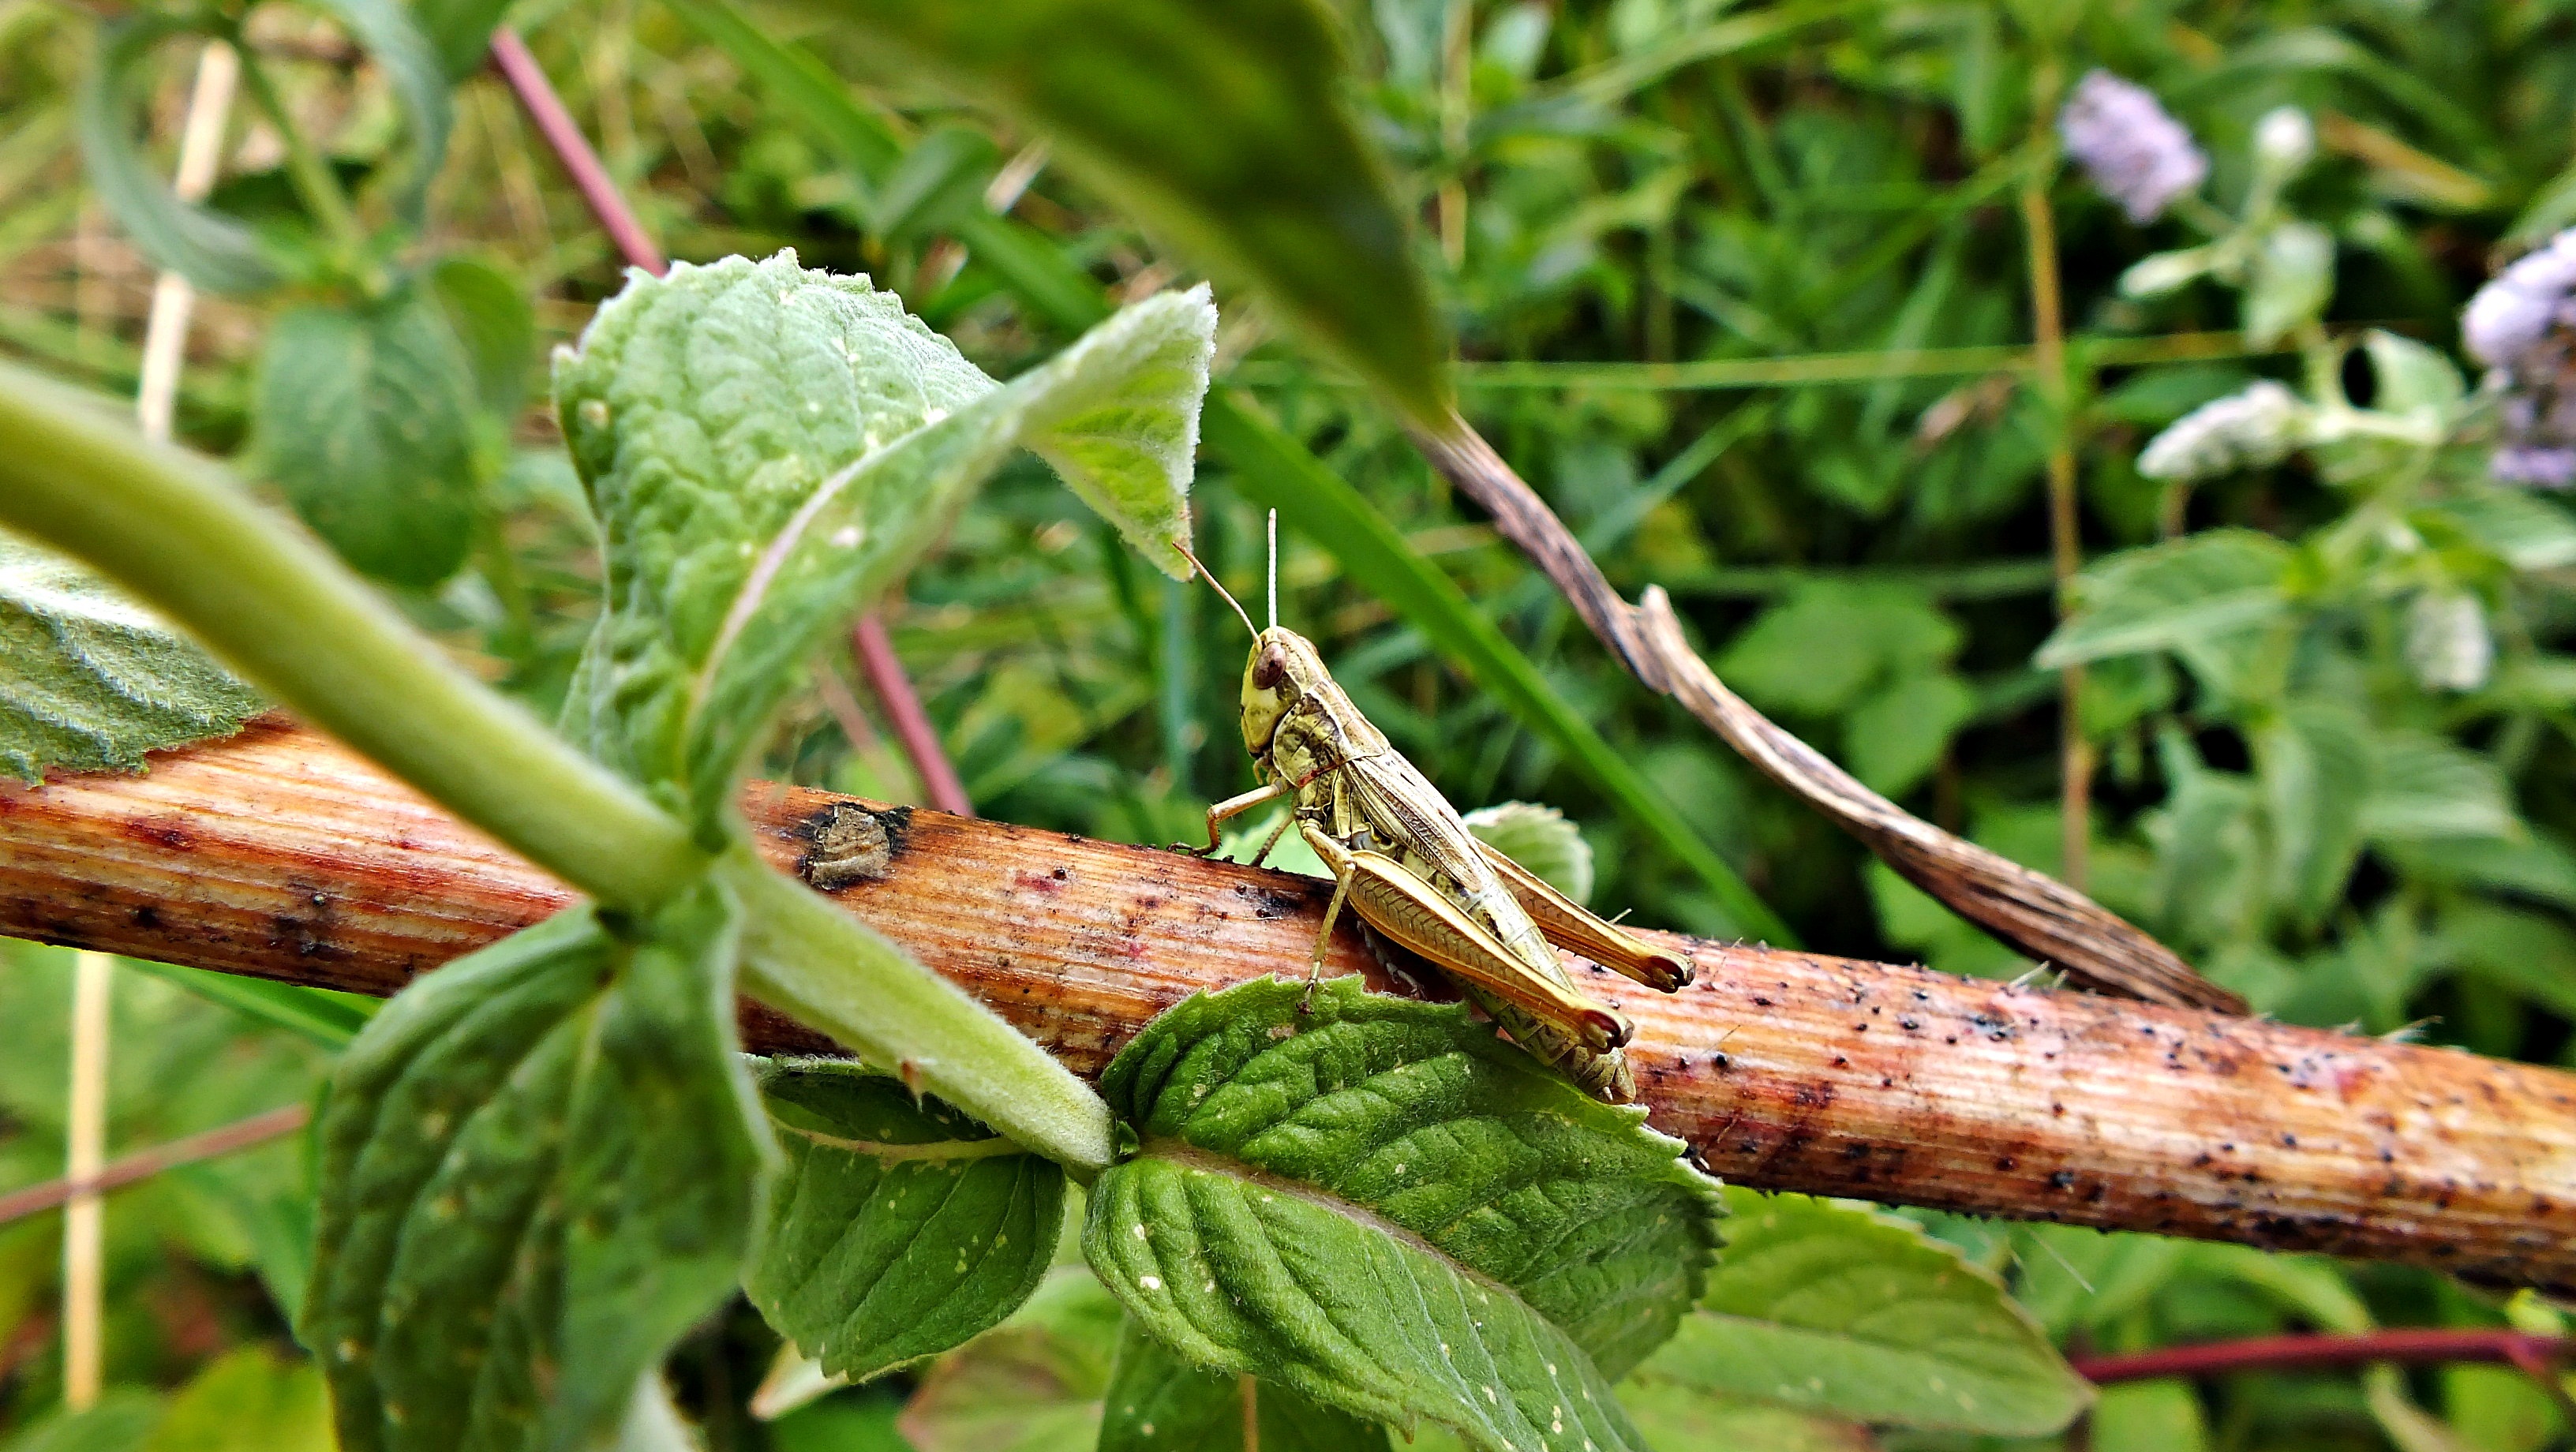
landscape, nature, branch, field, meadow, leaf, flower, view, wildlife, insect, agriculture, dead, fauna, plants, invertebrate, flowers, grasshopper, locust, macro photography, cricket like insect, szara czak